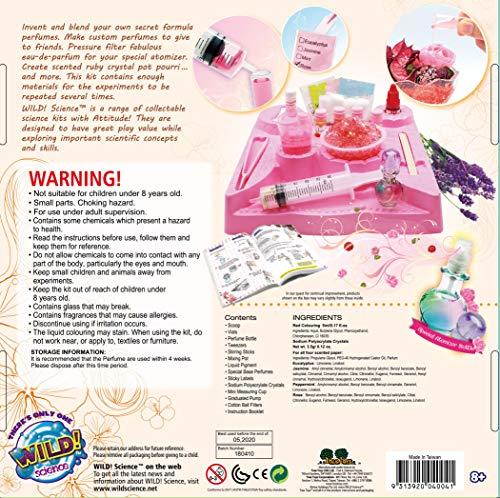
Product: TEDCO Perfume Factory Ingenuity, Creativity, Analytical Skills
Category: Toys & Games | Learning & Education
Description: Ingenuity, creativity, analytical skills.
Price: $15.00
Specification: ProductDimensions:11x11x2.5inches|ItemWeight:10.6ounces|ShippingWeight:14.1ounces(Viewshippingratesandpolicies)|DomesticShipping:ItemcanbeshippedwithinU.S.|InternationalShipping:ThisitemcanbeshippedtoselectcountriesoutsideoftheU.S.LearnMore|ASIN:B01066VZ8S|Itemmodelnumber:WS08L|Manufacturerrecommendedage:8yearsandup